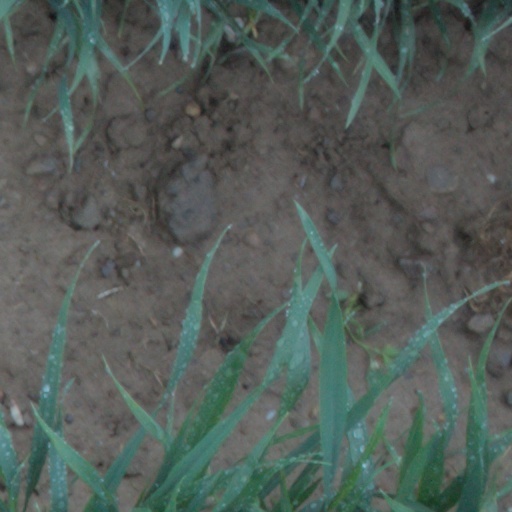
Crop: wheat